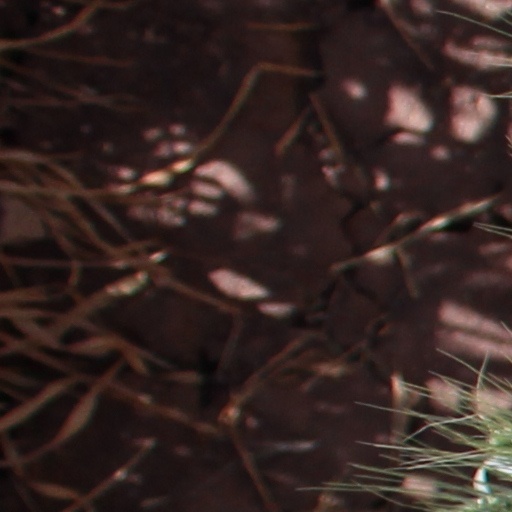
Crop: wheat